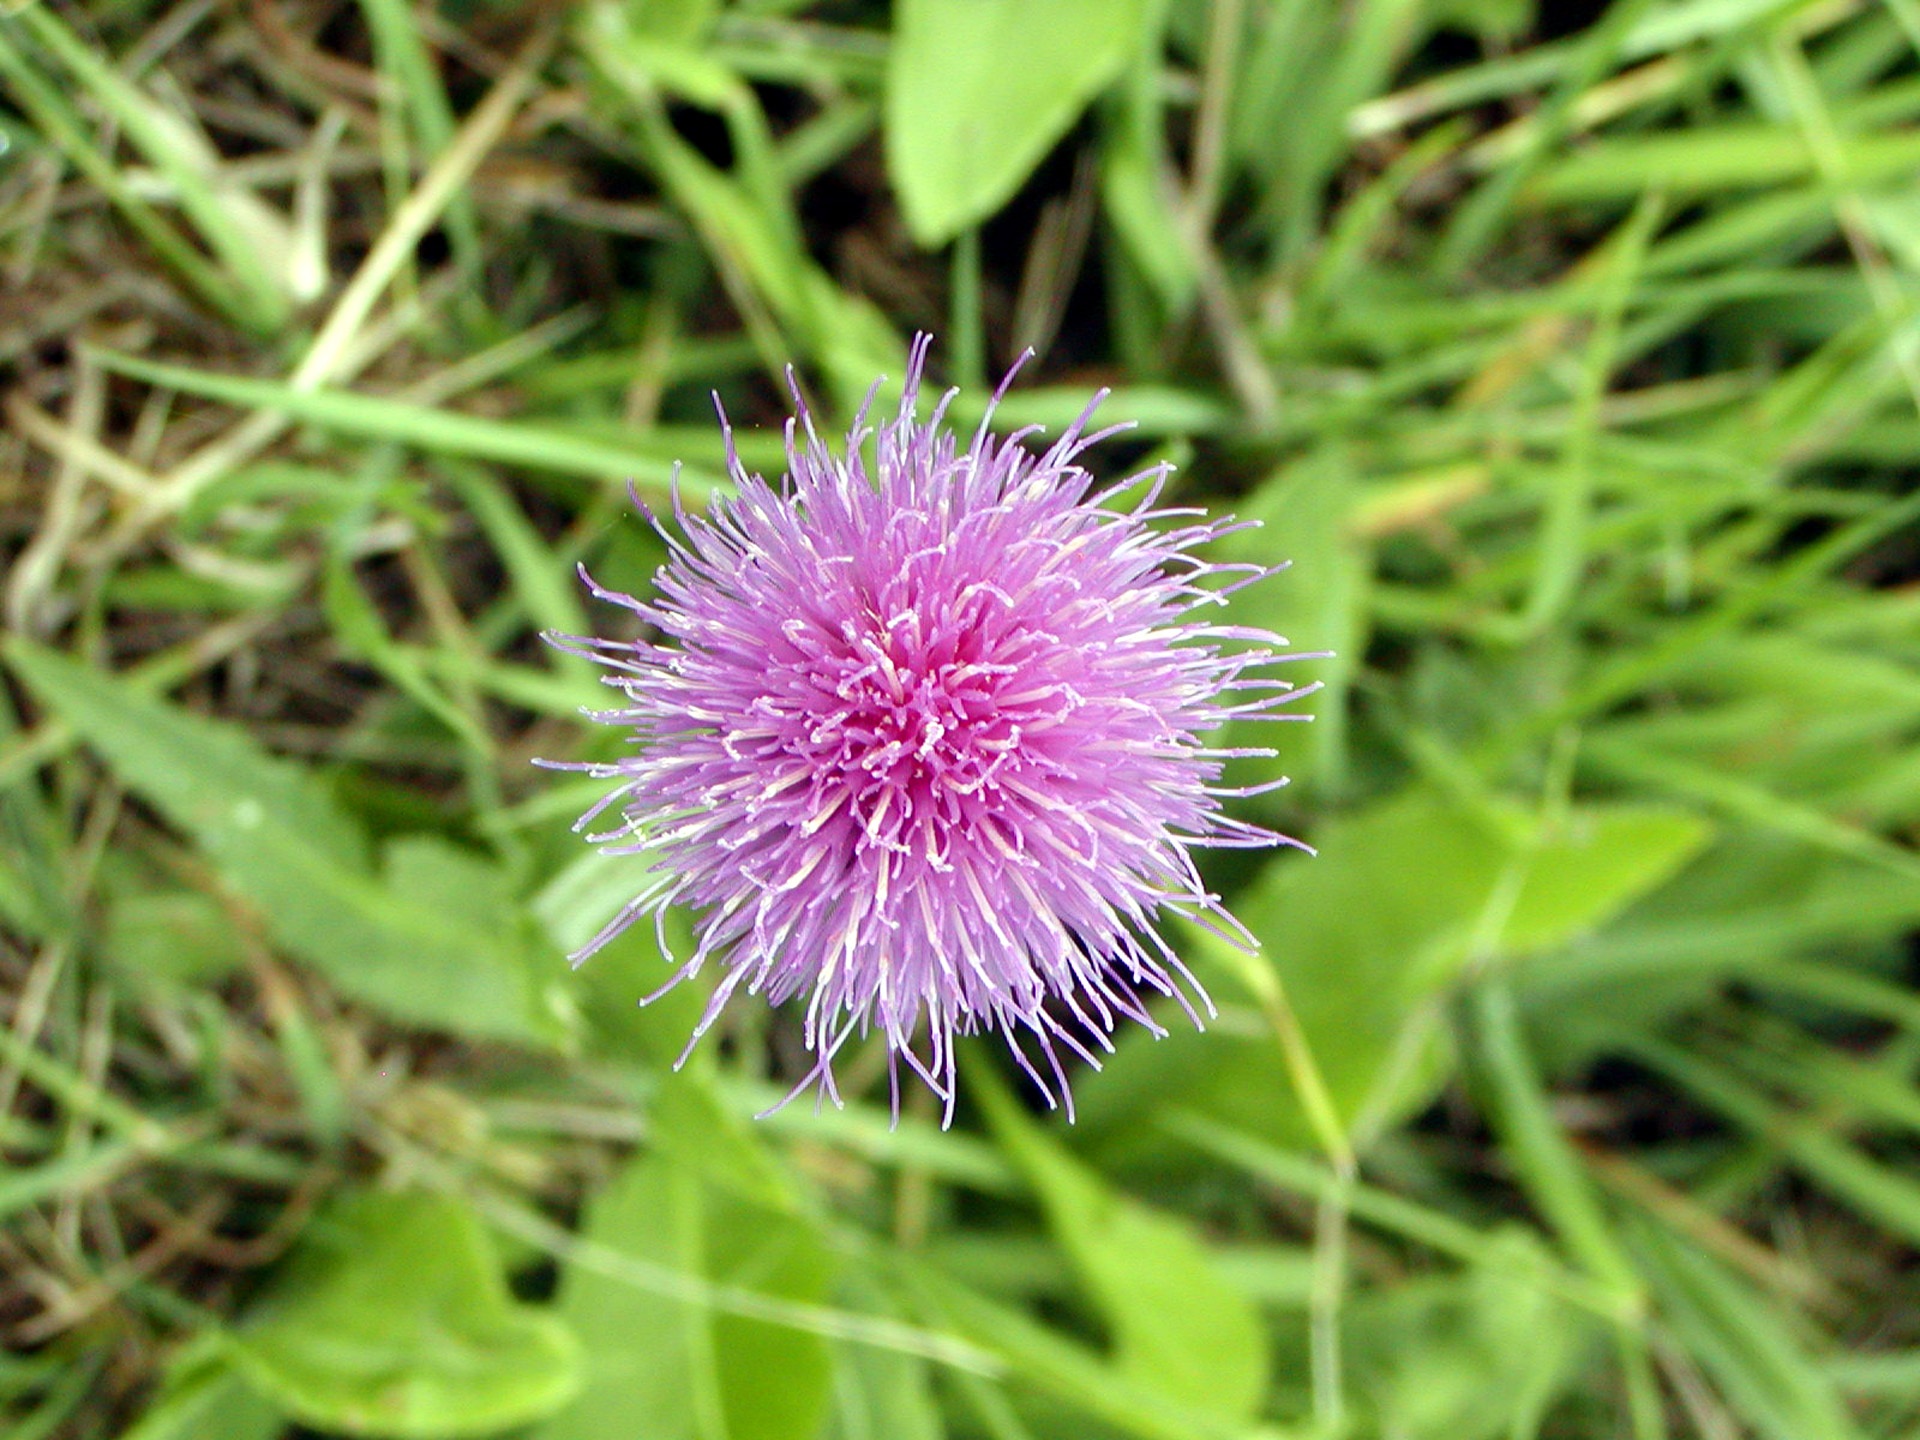
nature, grass, plant, meadow, dandelion, prairie, flower, purple, petal, produce, autumn, botany, flora, wildflower, close up, thistle, macro photography, flowering plant, daisy family, silybum, plant stem, land plant